Hebei

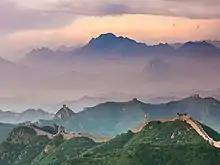
Section of the Great Wall of China at Jinshanling

Traditional forms of Chinese opera in Hebei include Pingju, Hebei Bangzi (Hebei Clapper Opera), and Cangzhou Kuaiban Dagu. Pingju is especially popular because it tends to use colloquial language which is easier for audiences to understand. Originating from northeastern Hebei, Pingju was influenced by other forms of Chinese opera such as Beijing opera. Traditionally Pingju has a "xiaosheng" (young male lead), a "xiaodan" (young female lead), and a "xiaohualian" (young comic character), though it has diversified to include other roles.